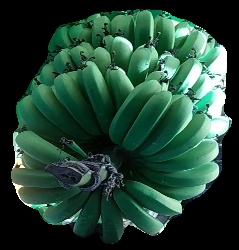
Variety: pachbale
Grade: grade1